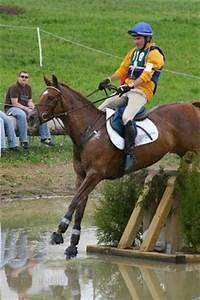
horse